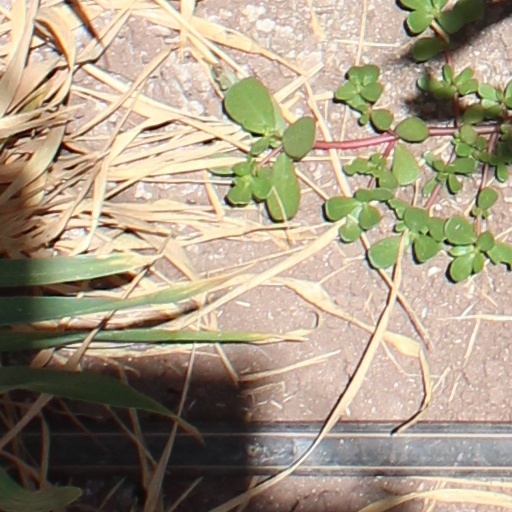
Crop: wheat